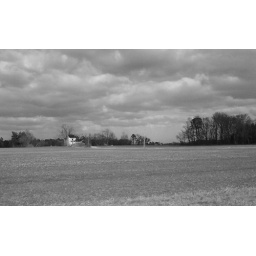
A winter sky over the ruins of an old house in Northampton County, Virginia.